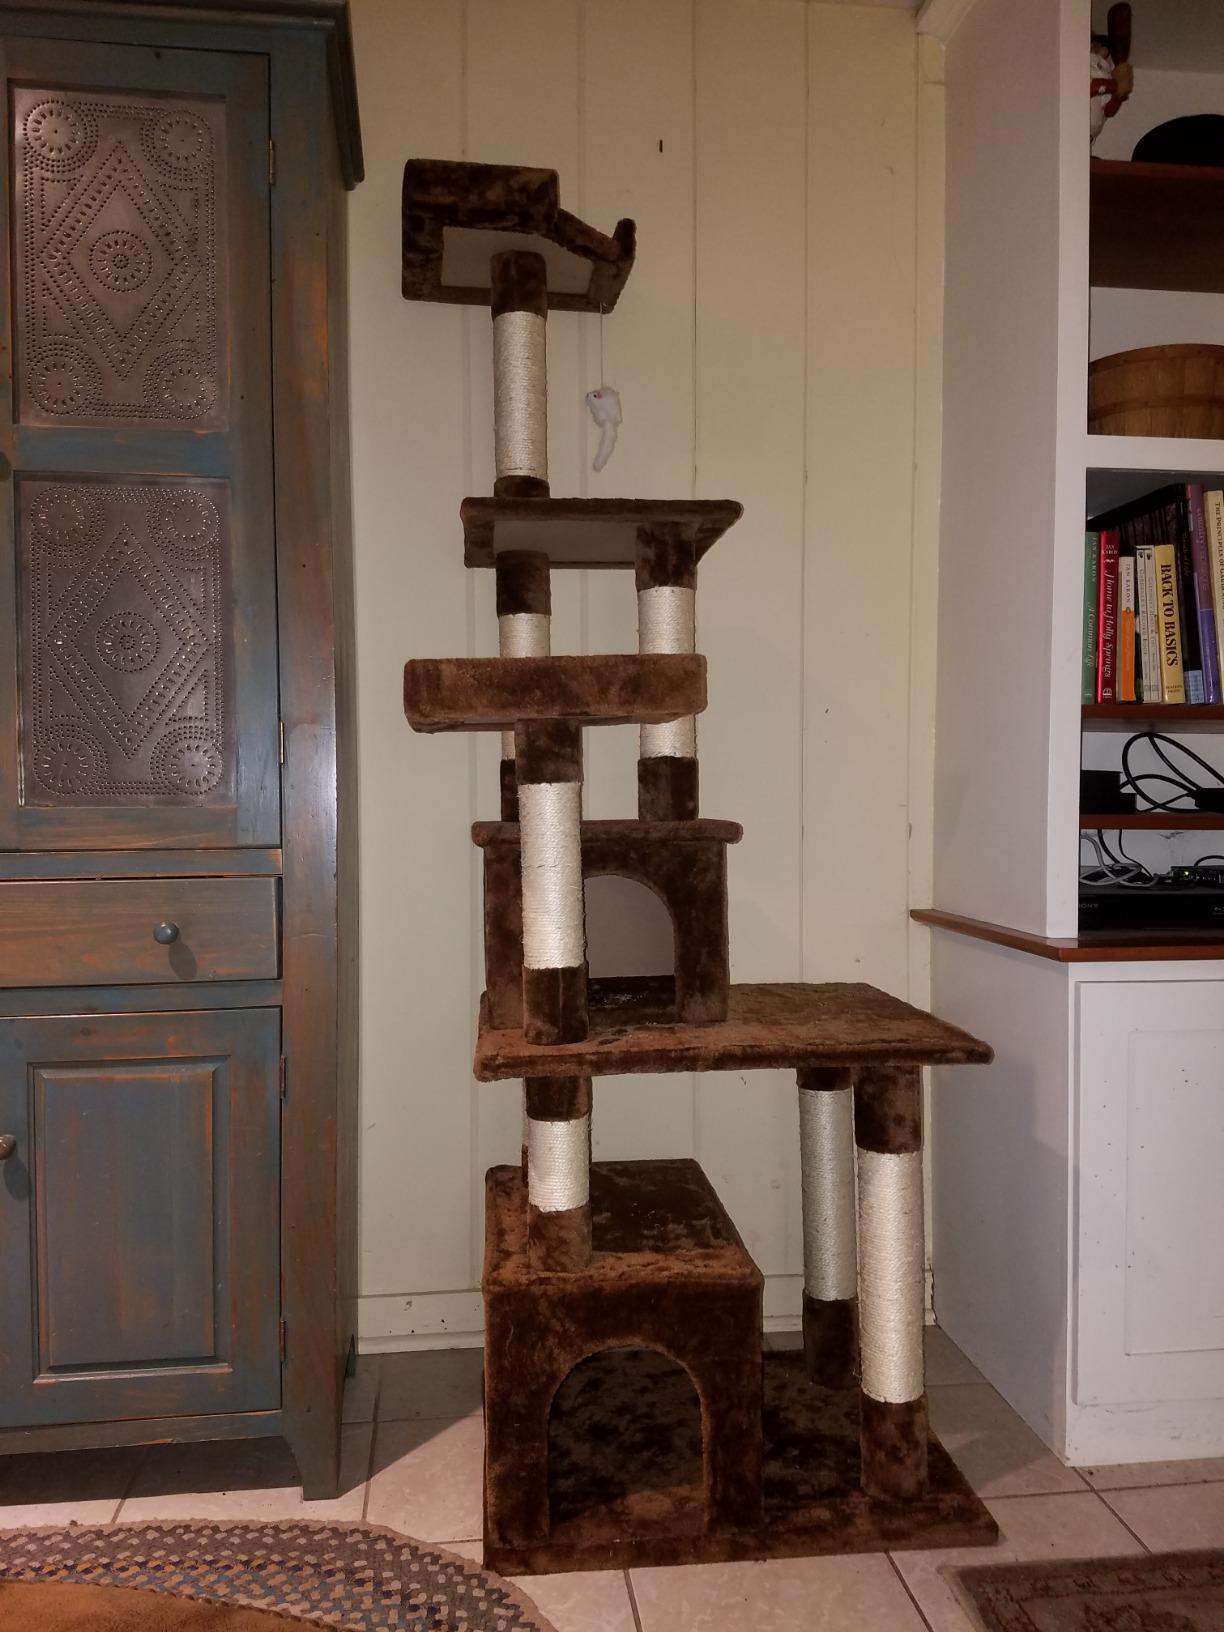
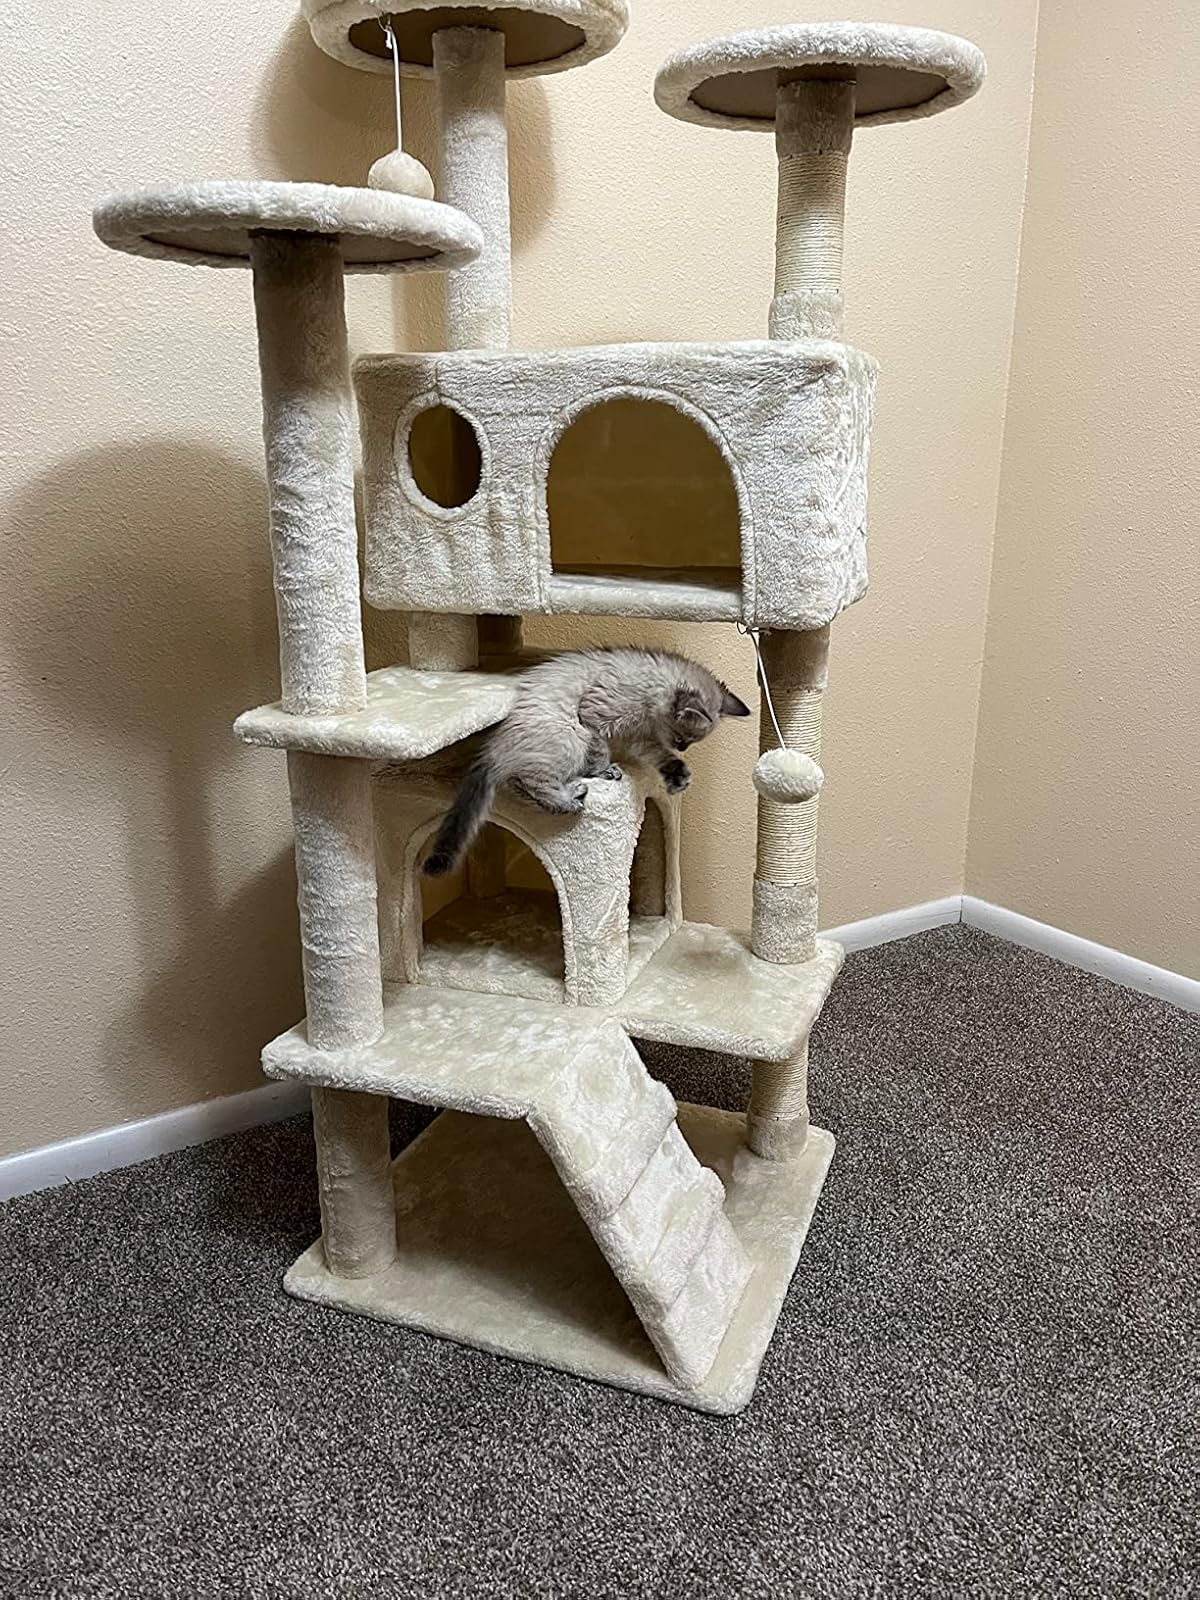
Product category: items_cat tree
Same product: no